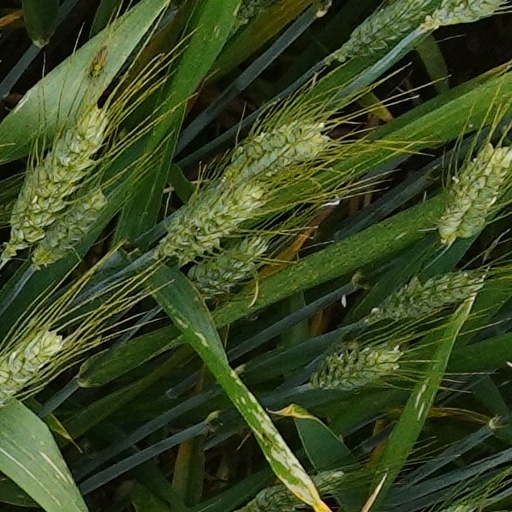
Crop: wheat